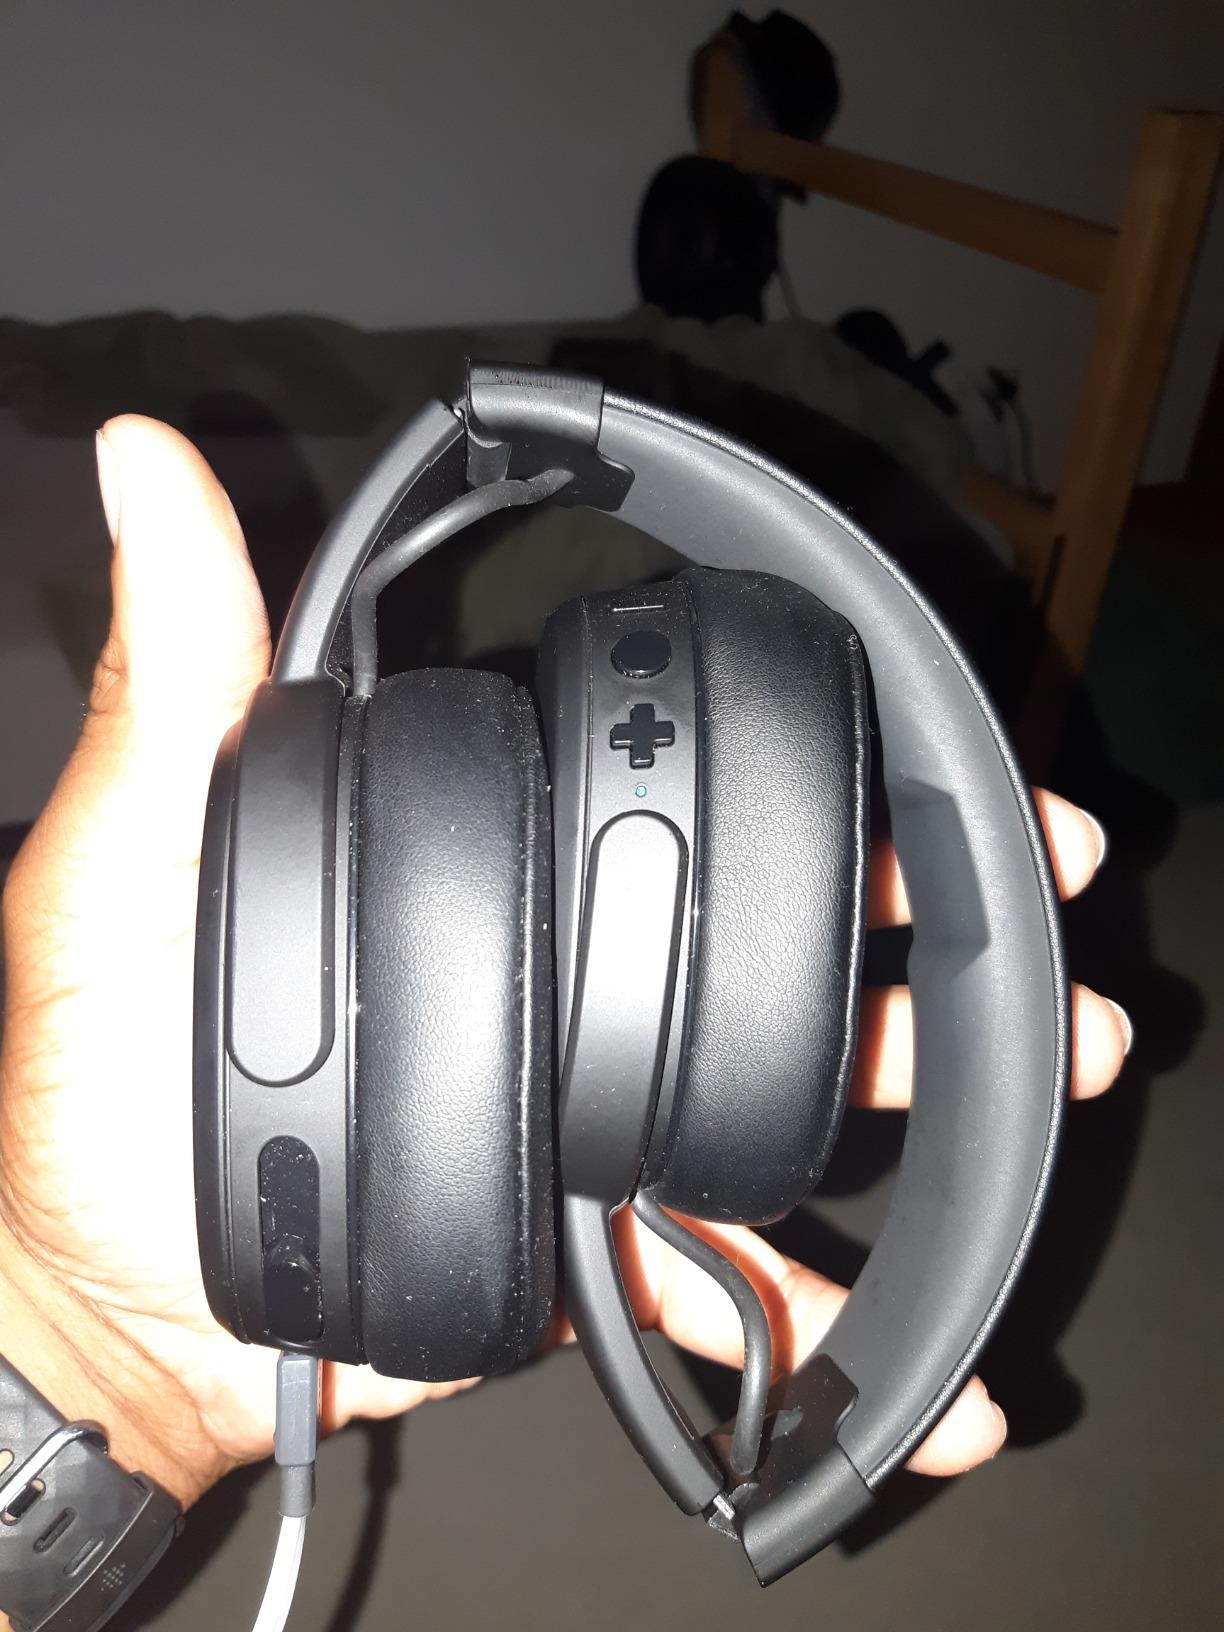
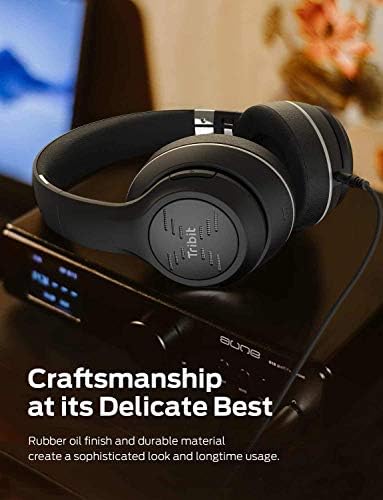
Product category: headphones
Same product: no